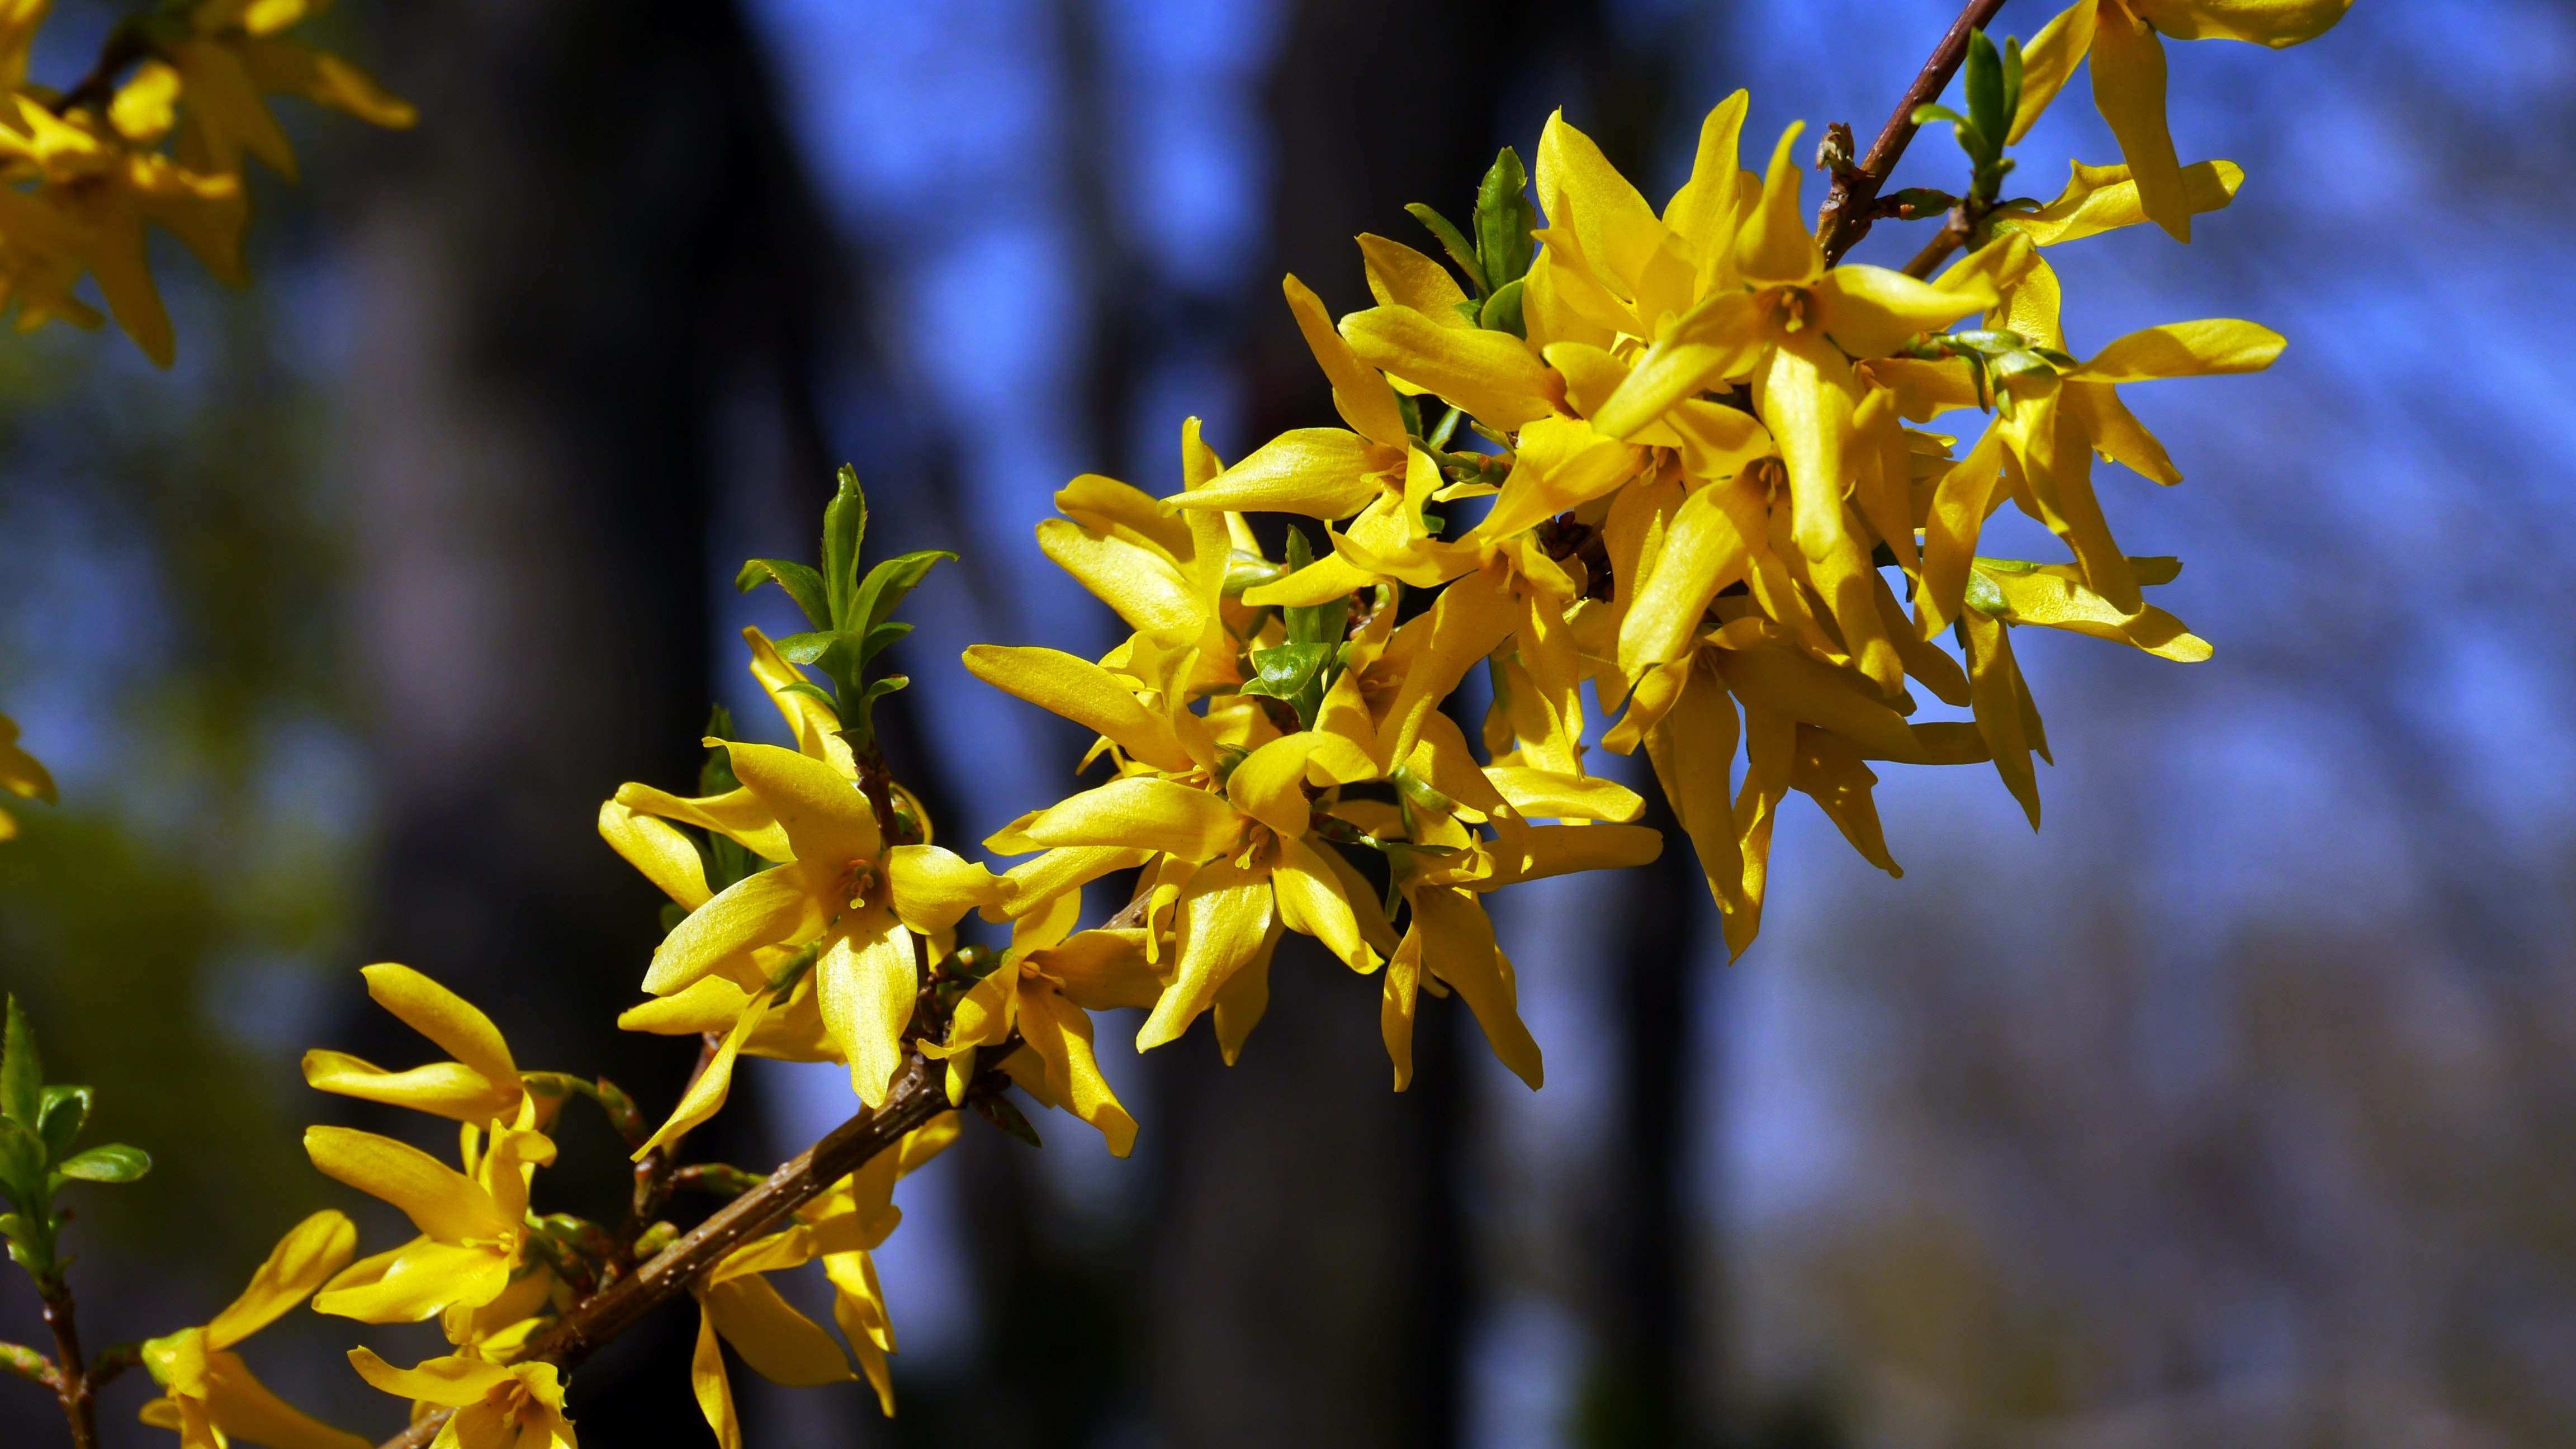
flower, flowering plant, yellow, plant, forsythia, spring, branch